Antimonumenta (Morelia)

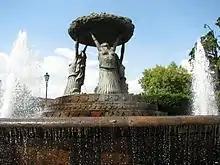

The "Antimonumenta" was erected by approximately 70 feminists, during the morning of 8 March 2021 on , next to the "Fuente de las Tarascas", in Morelia, Michoacán during the annual International Women's Day march of women protesting against gender violence. The installation of the structure lasted around 30 minutes.